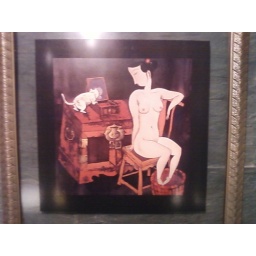
Bathroom in one of the restaurants in my office building